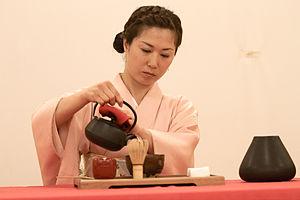
La cérémonie du thé japonaise à Japan Matsuri 2010 (Montpellier, France).